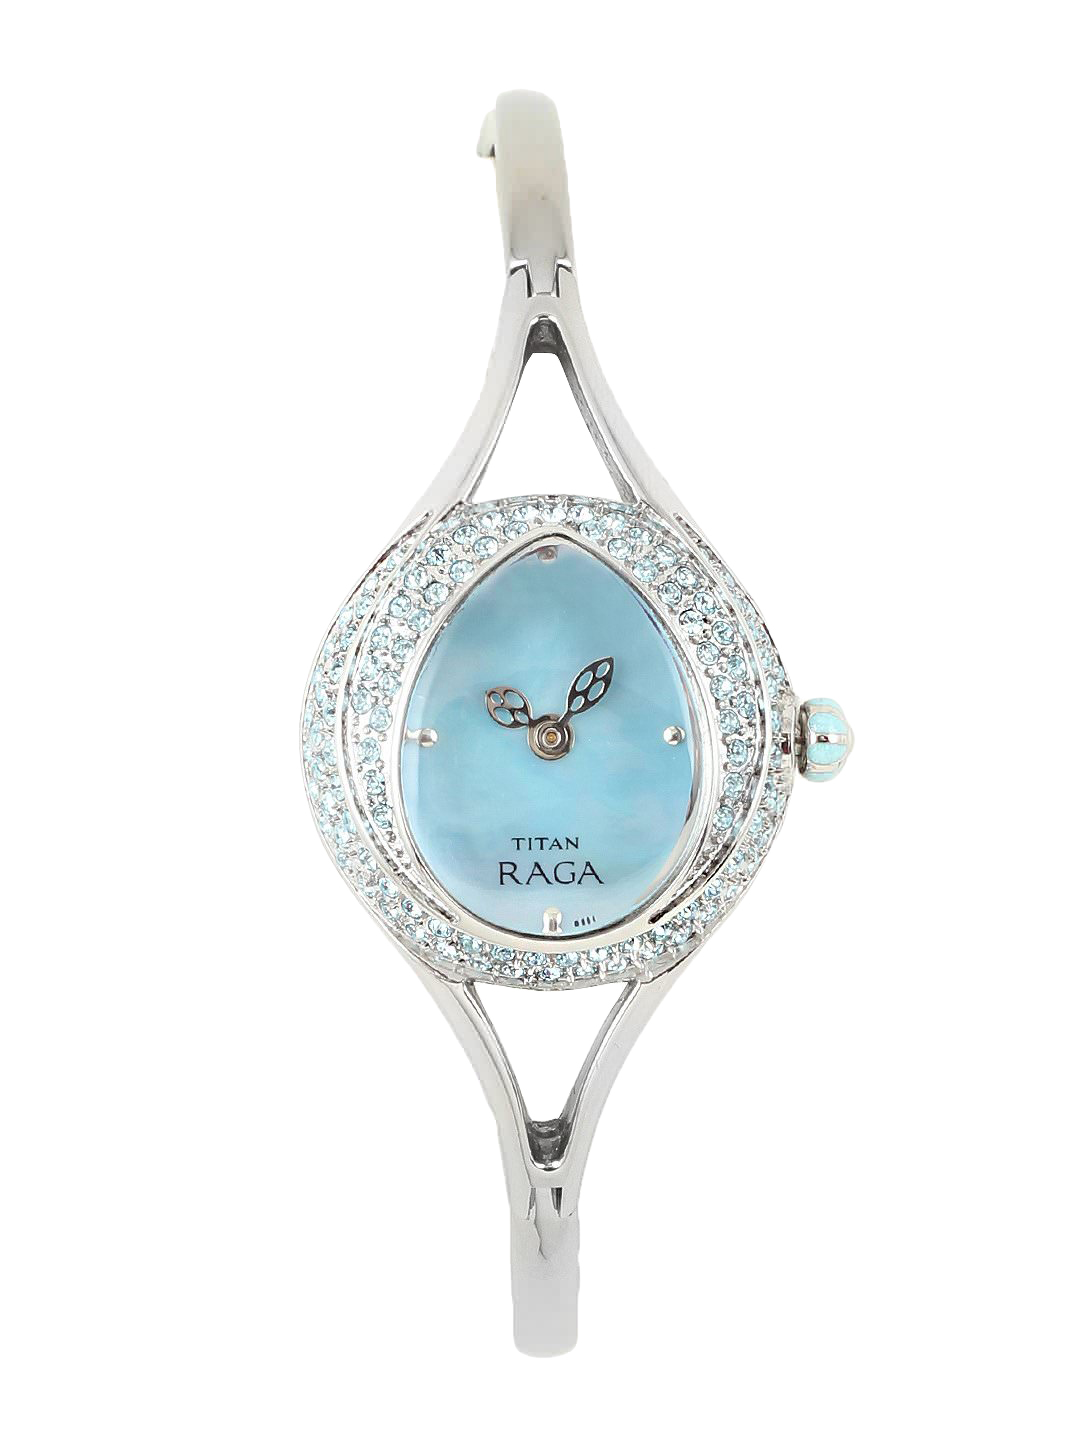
Titan Women Blue Watch
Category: Accessories / Watches / Watches
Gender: Women
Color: Blue
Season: Winter 2016
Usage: Casual